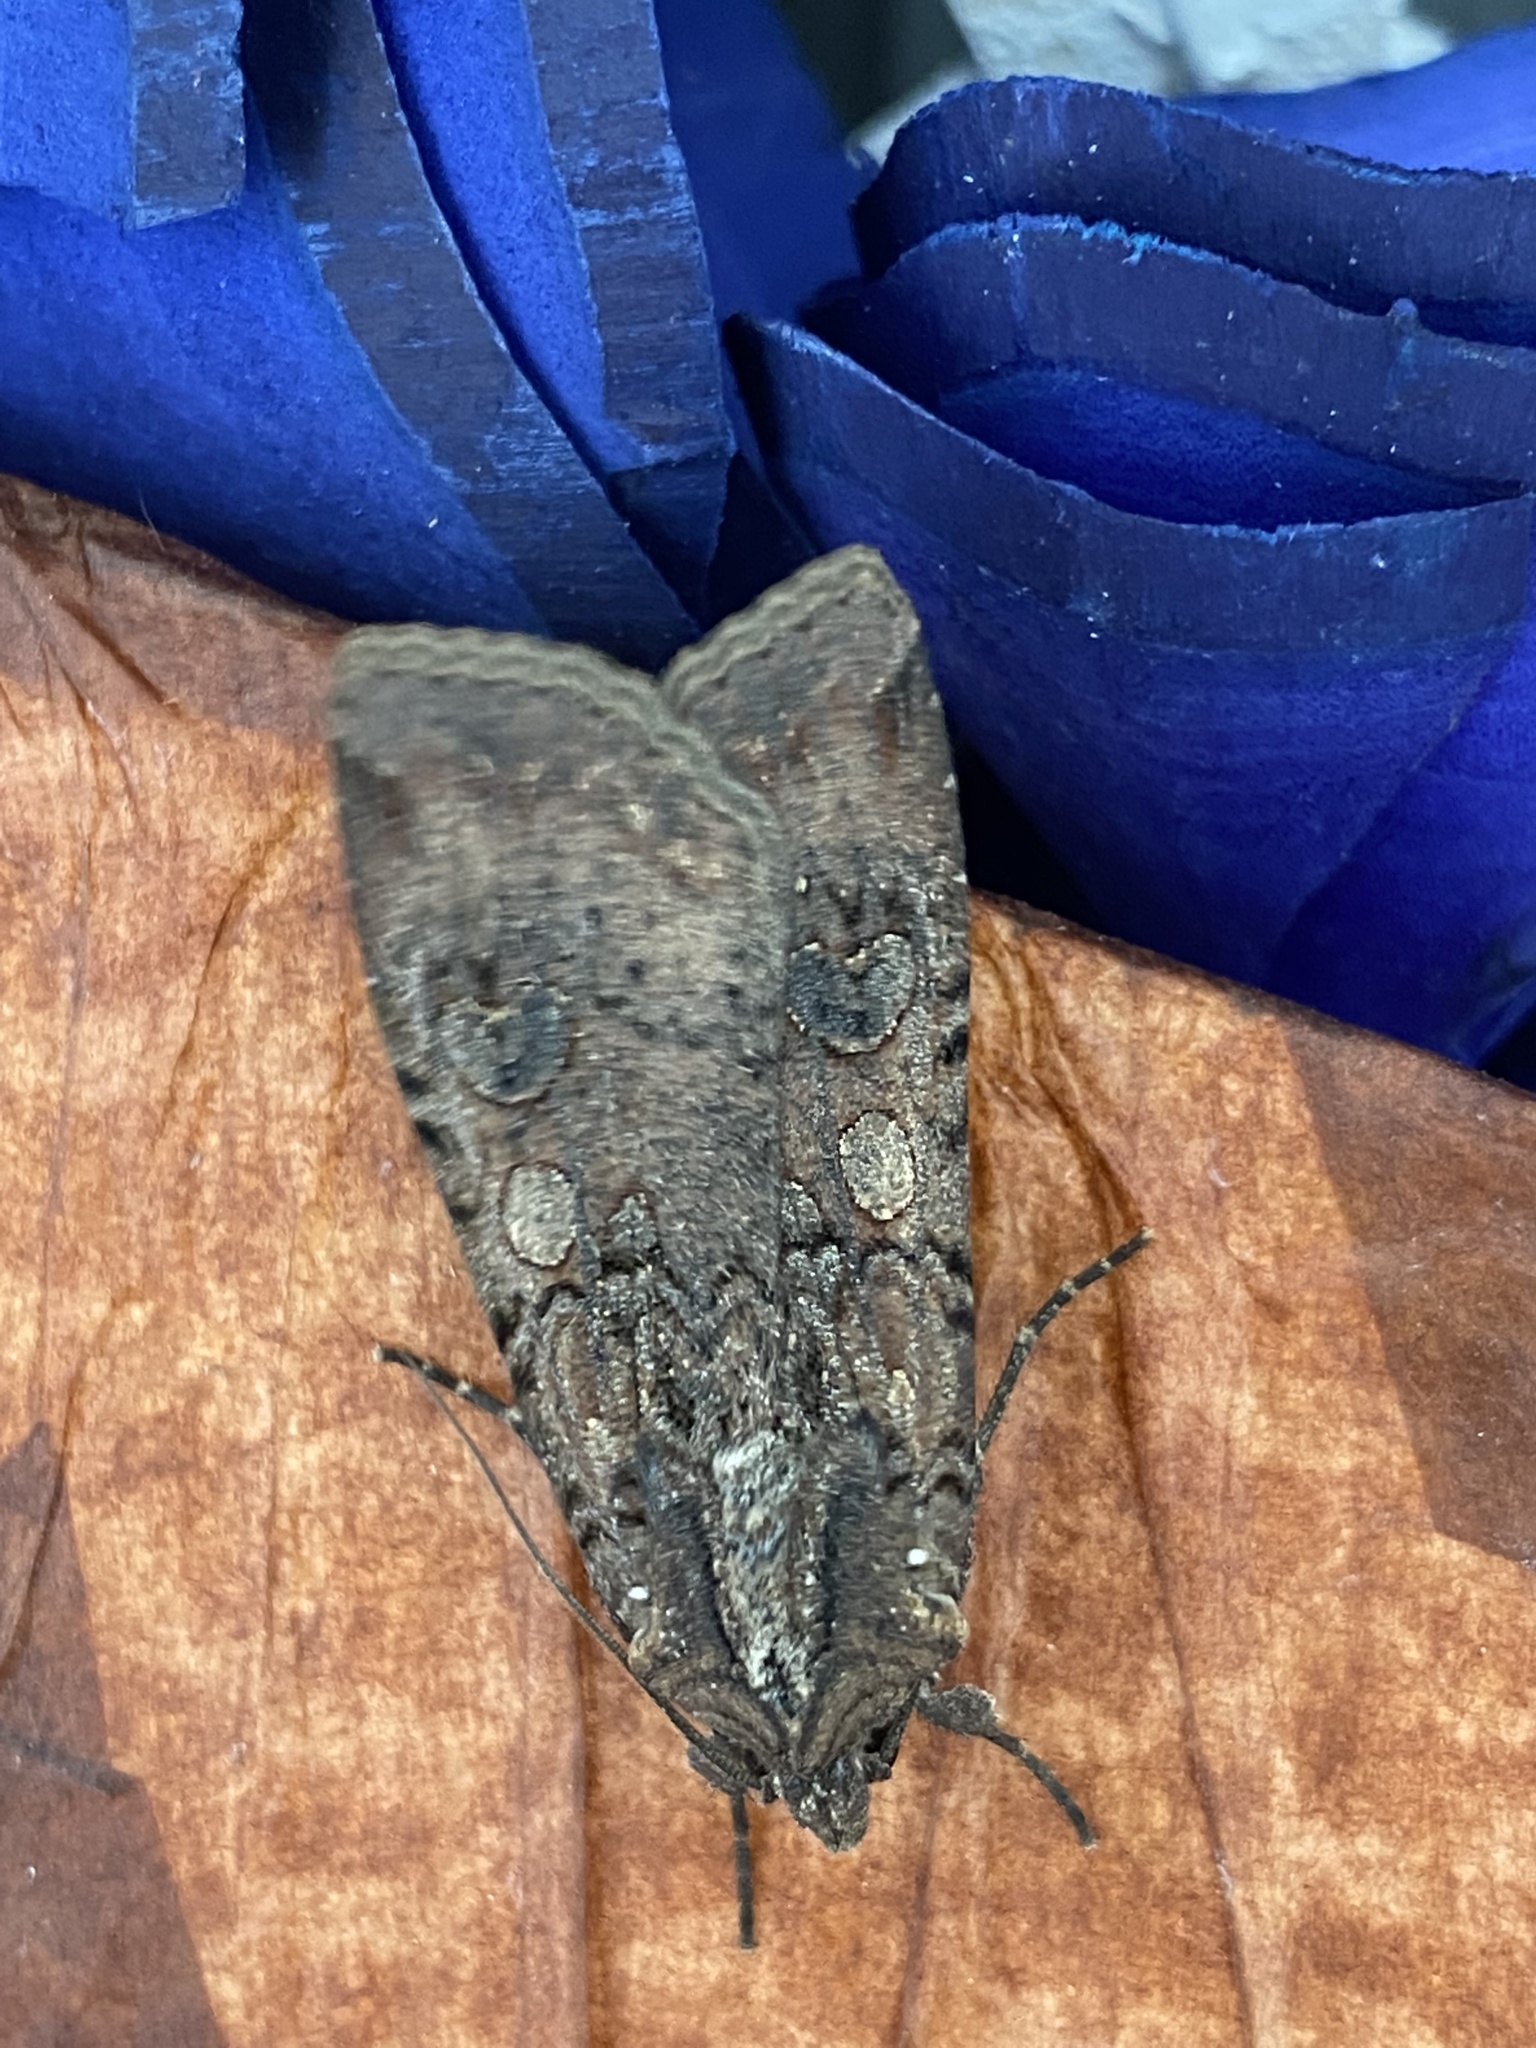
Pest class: cutworms